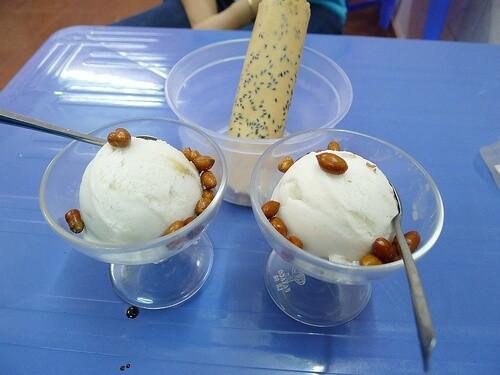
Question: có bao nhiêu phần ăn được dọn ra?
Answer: hai phần ăn